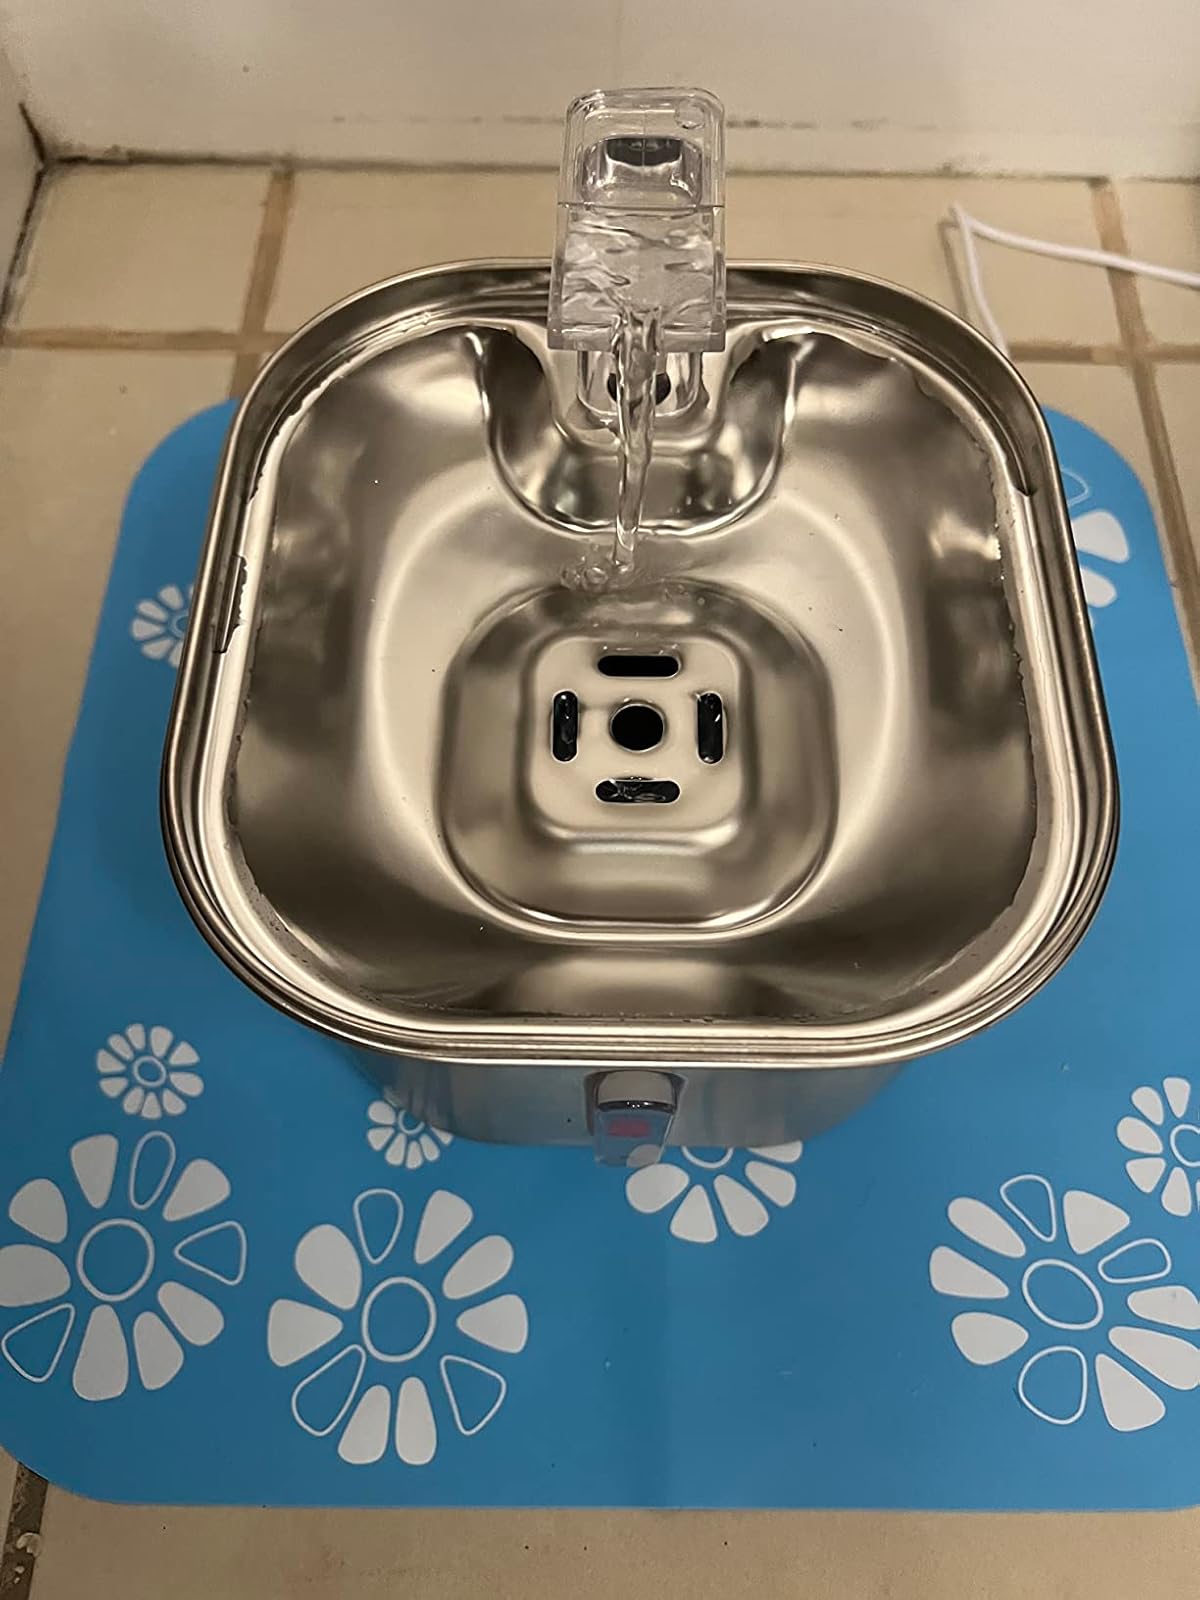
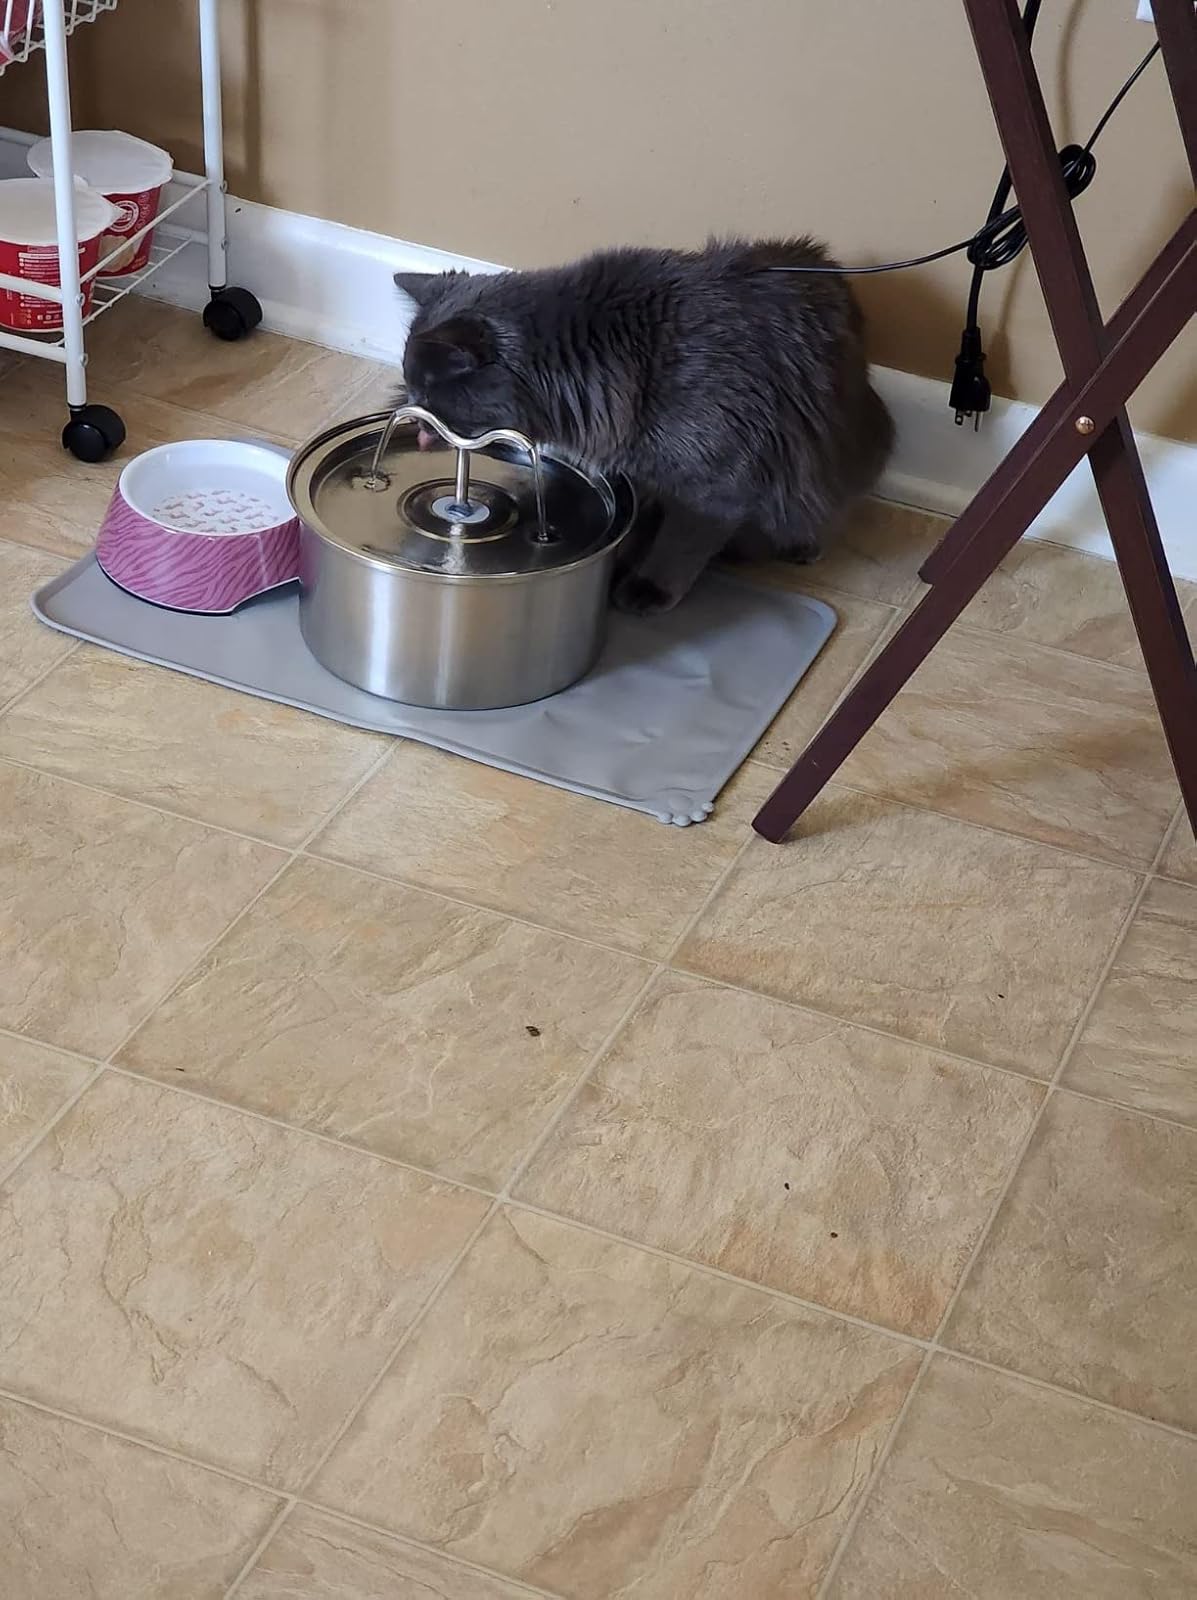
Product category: items_bowl
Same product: no